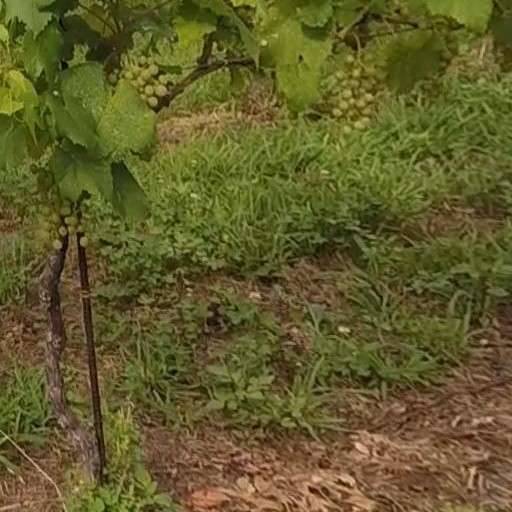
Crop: grape